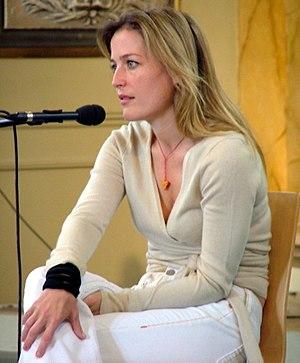
Tournage dans un jardin anglais, intitulé au Québec Tristram Shandy: Une histoire sans queue ni tête, est un film britannique du genre comédie, réalisé par Michael Winterbottom, sorti en 2005.
Gillian Anderson est une actrice américaine, née le 9 août 1968 à Chicago.